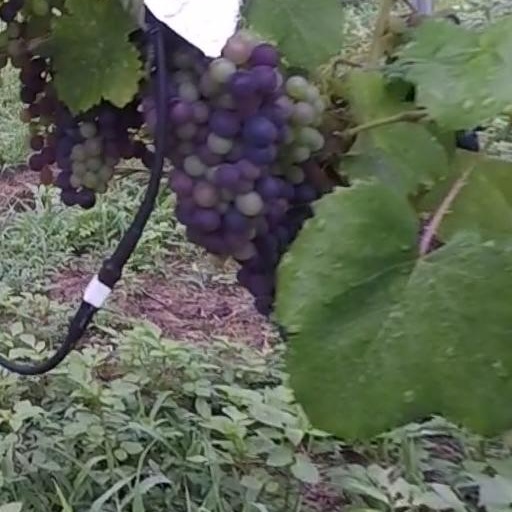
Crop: grape